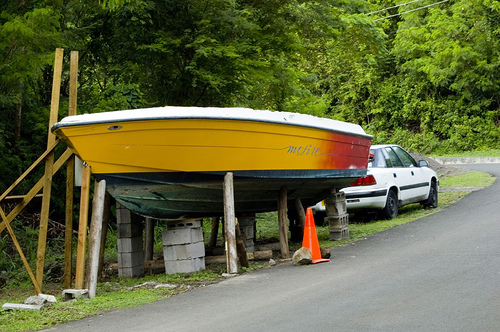
user: Given an image and a question. Answer the question in a short answer. Question: What is the reason for this boat to be on land? Short Answer:
assistant: repair